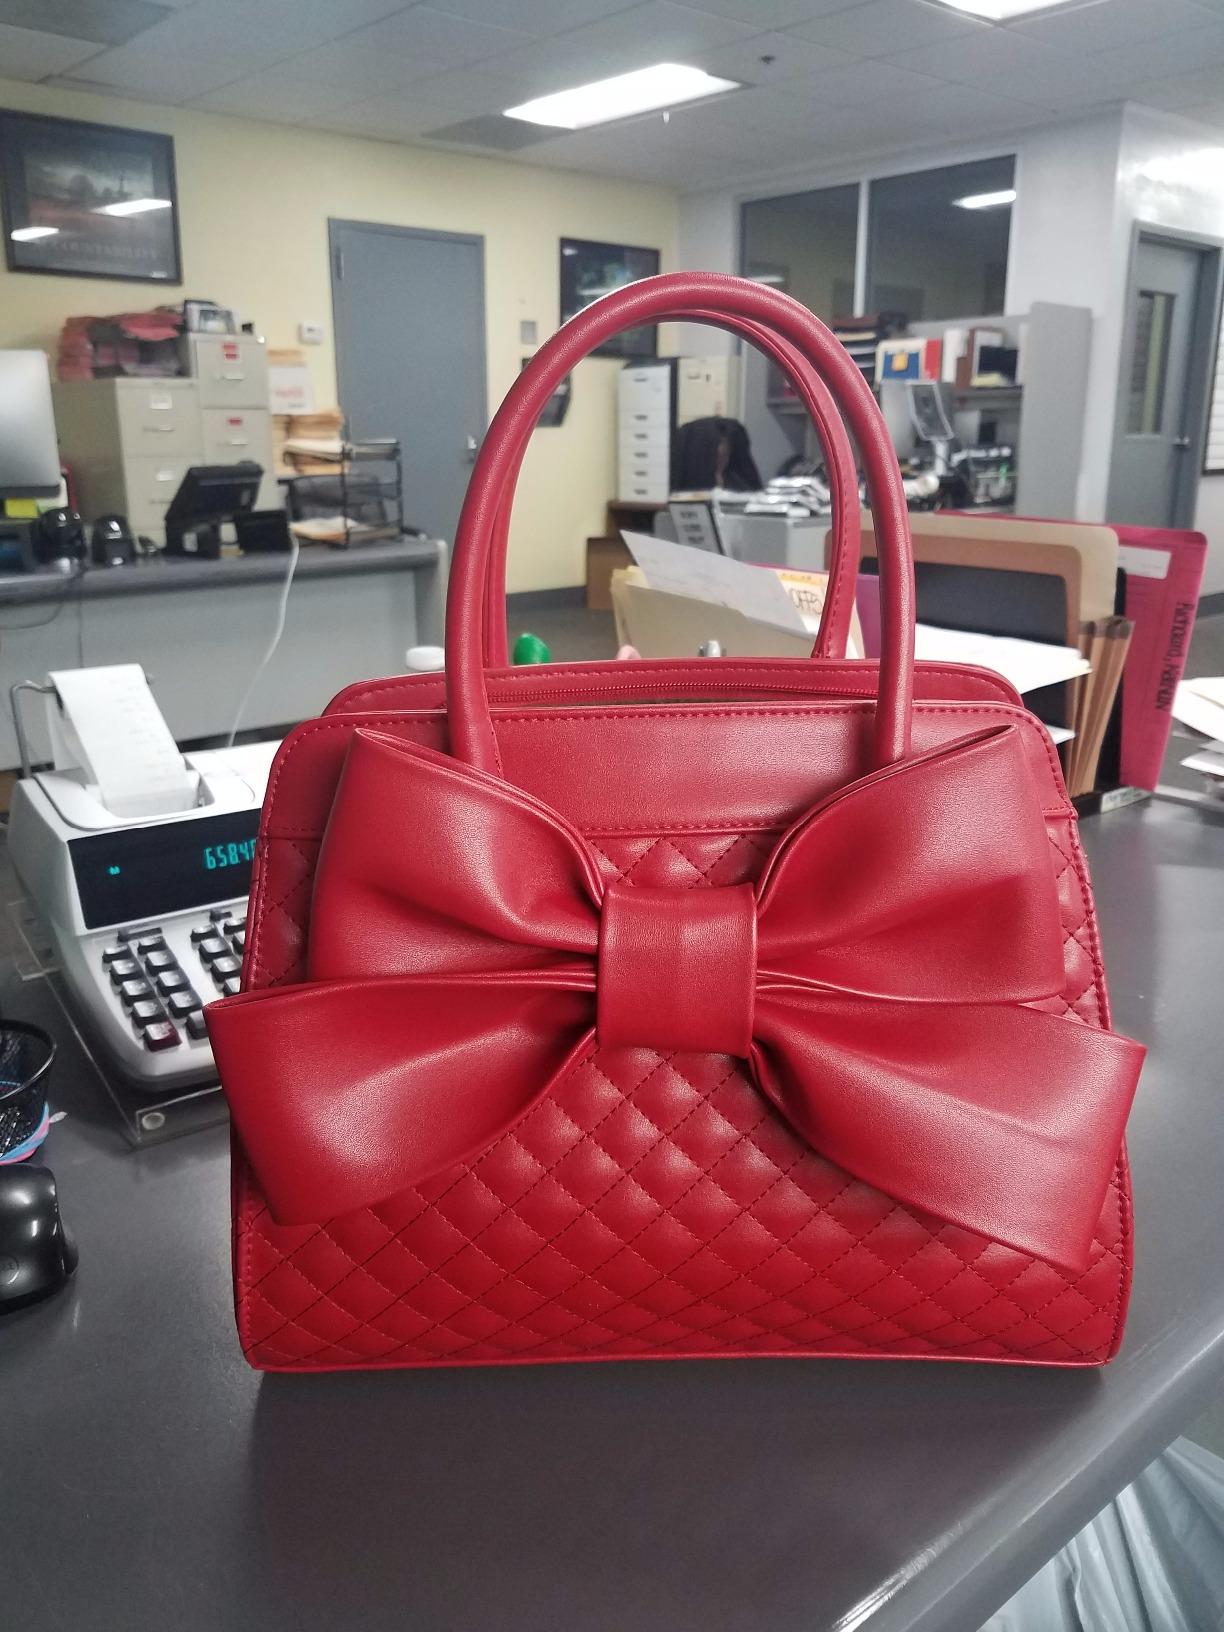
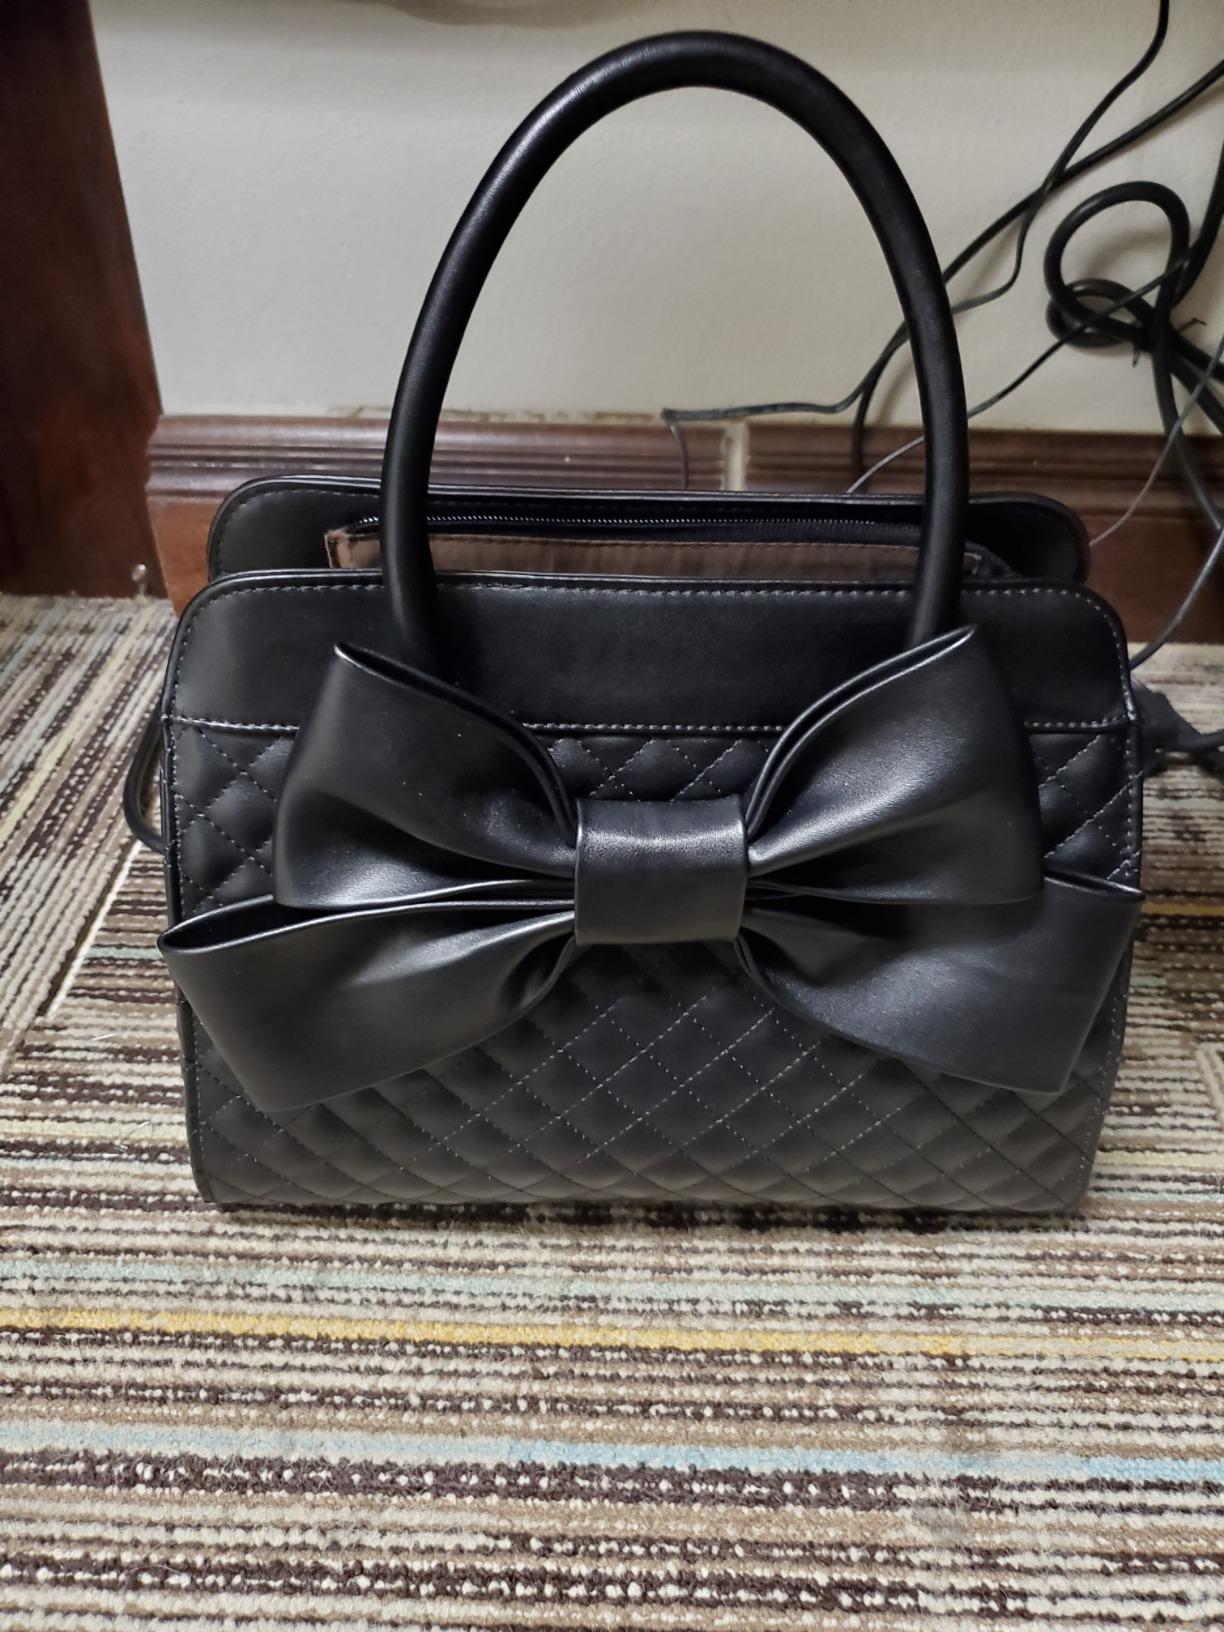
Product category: accessories_handbag
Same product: no